Red drum

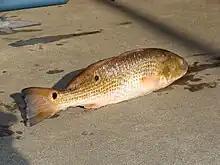
Mature red drum ("S. ocellatus") showing characteristic spot(s) at the base of the tail: This one is not a "bull red" because it is shorter than .

Red drum are a dark red color on the back, which fades into white on the belly. The red drum has a characteristic eyespot near the tail and is somewhat streamlined. Three-year-old red drum typically weigh . The largest red drum on record weighed just over and was caught in 1984 on Hatteras Island. Male red drum make a knocking or drumming sound during spawning by vibrating their swim bladders.